Topo Galileo

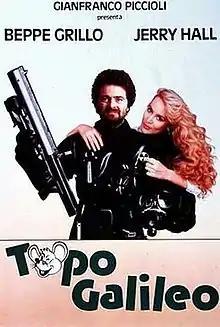

Topo Galileo ("Galileo Mouse") is a 1988 Italian comedy film directed by Francesco Laudadio. The film was a box office bomb.